Henrik Bull

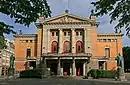
The National Theatre, Oslo.

Bull designed three of the most important new buildings in Kristiania about 1900. The National Theatre (1891-1899) is regarded as one of the most successful buildings in Norway from the historicism period. The Historical Museum (1902) was based on deceased architect Karl August Henriksen's draft from 1890. The Government Building (1904) was based on a draft by architect Stener Lenschow from 1887/1891.